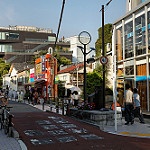
Scene: Outdoor